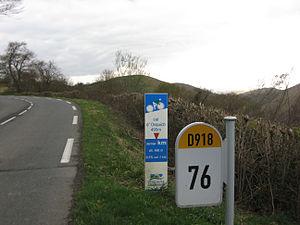
Col d'Osquich (Soule) (Pyrénées-Atlantiques) (Pyrénées).
Le col d'Osquich est un col routier situé dans les Pyrénées françaises au Pays basque. Il se situe sur la route départementale 918.